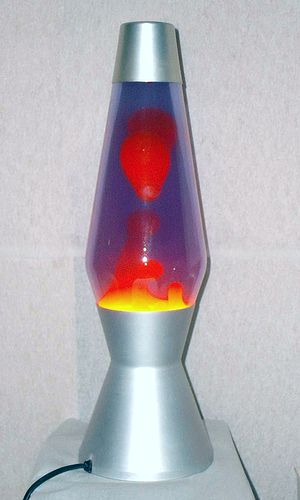
Lavalampe
En original Mathmos Astro lavalampe.
En lavalampe er en dekorativ designgenstand opfundet i 1963 af Edward Craven Walker, der var stifter af det britiske belysningsfirma Mathmos. Lampen indeholder bobler af farvet voks inde i en glasbeholder fyldt med klar eller farvet gennemsigtig væske. Voksen flyder opad og falder ned igen, i takt med at dens densitet ændres som følge af opvarmning fra en glødelampe i bunden af lampen. Udseendet minder om lava, hvorfra den har fået sit navn. Lamperne er blevet designet i en lang række forskellige farver og designs.